Ichneutica arotis

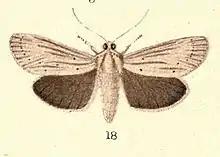
Drawing of "I. arotis" by George Hudson in New Zealand Moths and Butterflies (1898)

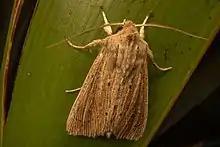
"Ichneutica arotis" on flax

This species is variable with Hoare describing a "typical" form, a "northern dark form" and a "swamp" form. The wingspan of the typical adult male of this species is between 31 and 41 mm and for the female is between 35 and 46 mm. The wingspan of the northern dark form for the male is between 40 and 45 mm and for the female is between 41 and 44 mm. The swamp form is smaller with the wingspan of the male being between 33 and 37 mm and the female between 31 and 32 mm). Hoare hypothesised that this variability may indicated that the species may be evolving into several distinct species. However although variable in appearance these forms show no difference in antennae or genitalia and so, as at 2019, are not regarded as separate species.